Rafael Valentín Valdivieso

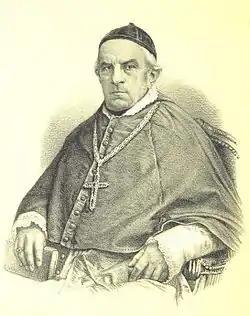
Rafael Valentín Valdivieso, Archbishop of Santiago (1848-1878).

Rafael Valentín Valdivieso Zañartu (November 2, 1804 – June 8, 1878) was a Chilean priest and lawyer, who worked as Archbishop of Santiago de Chile between 1848 and 1878.